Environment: real
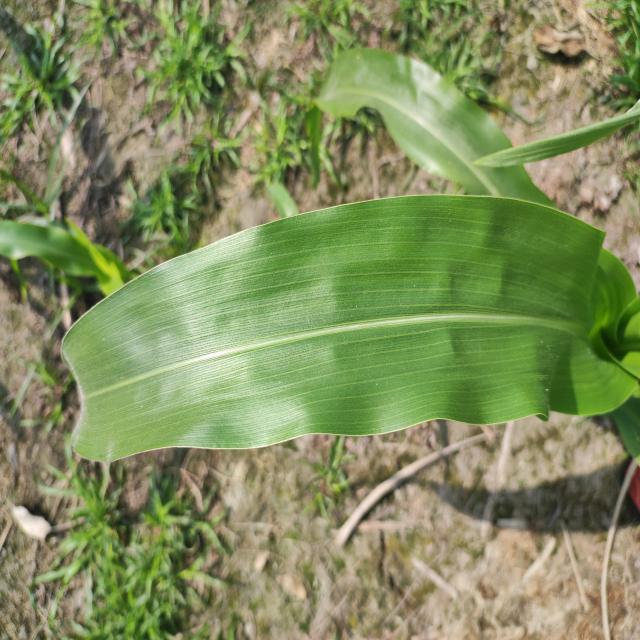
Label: healthy